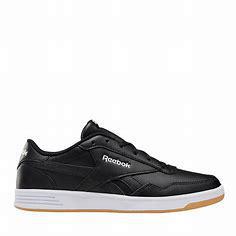
Brand: Reebok
Model: Royal Techque T